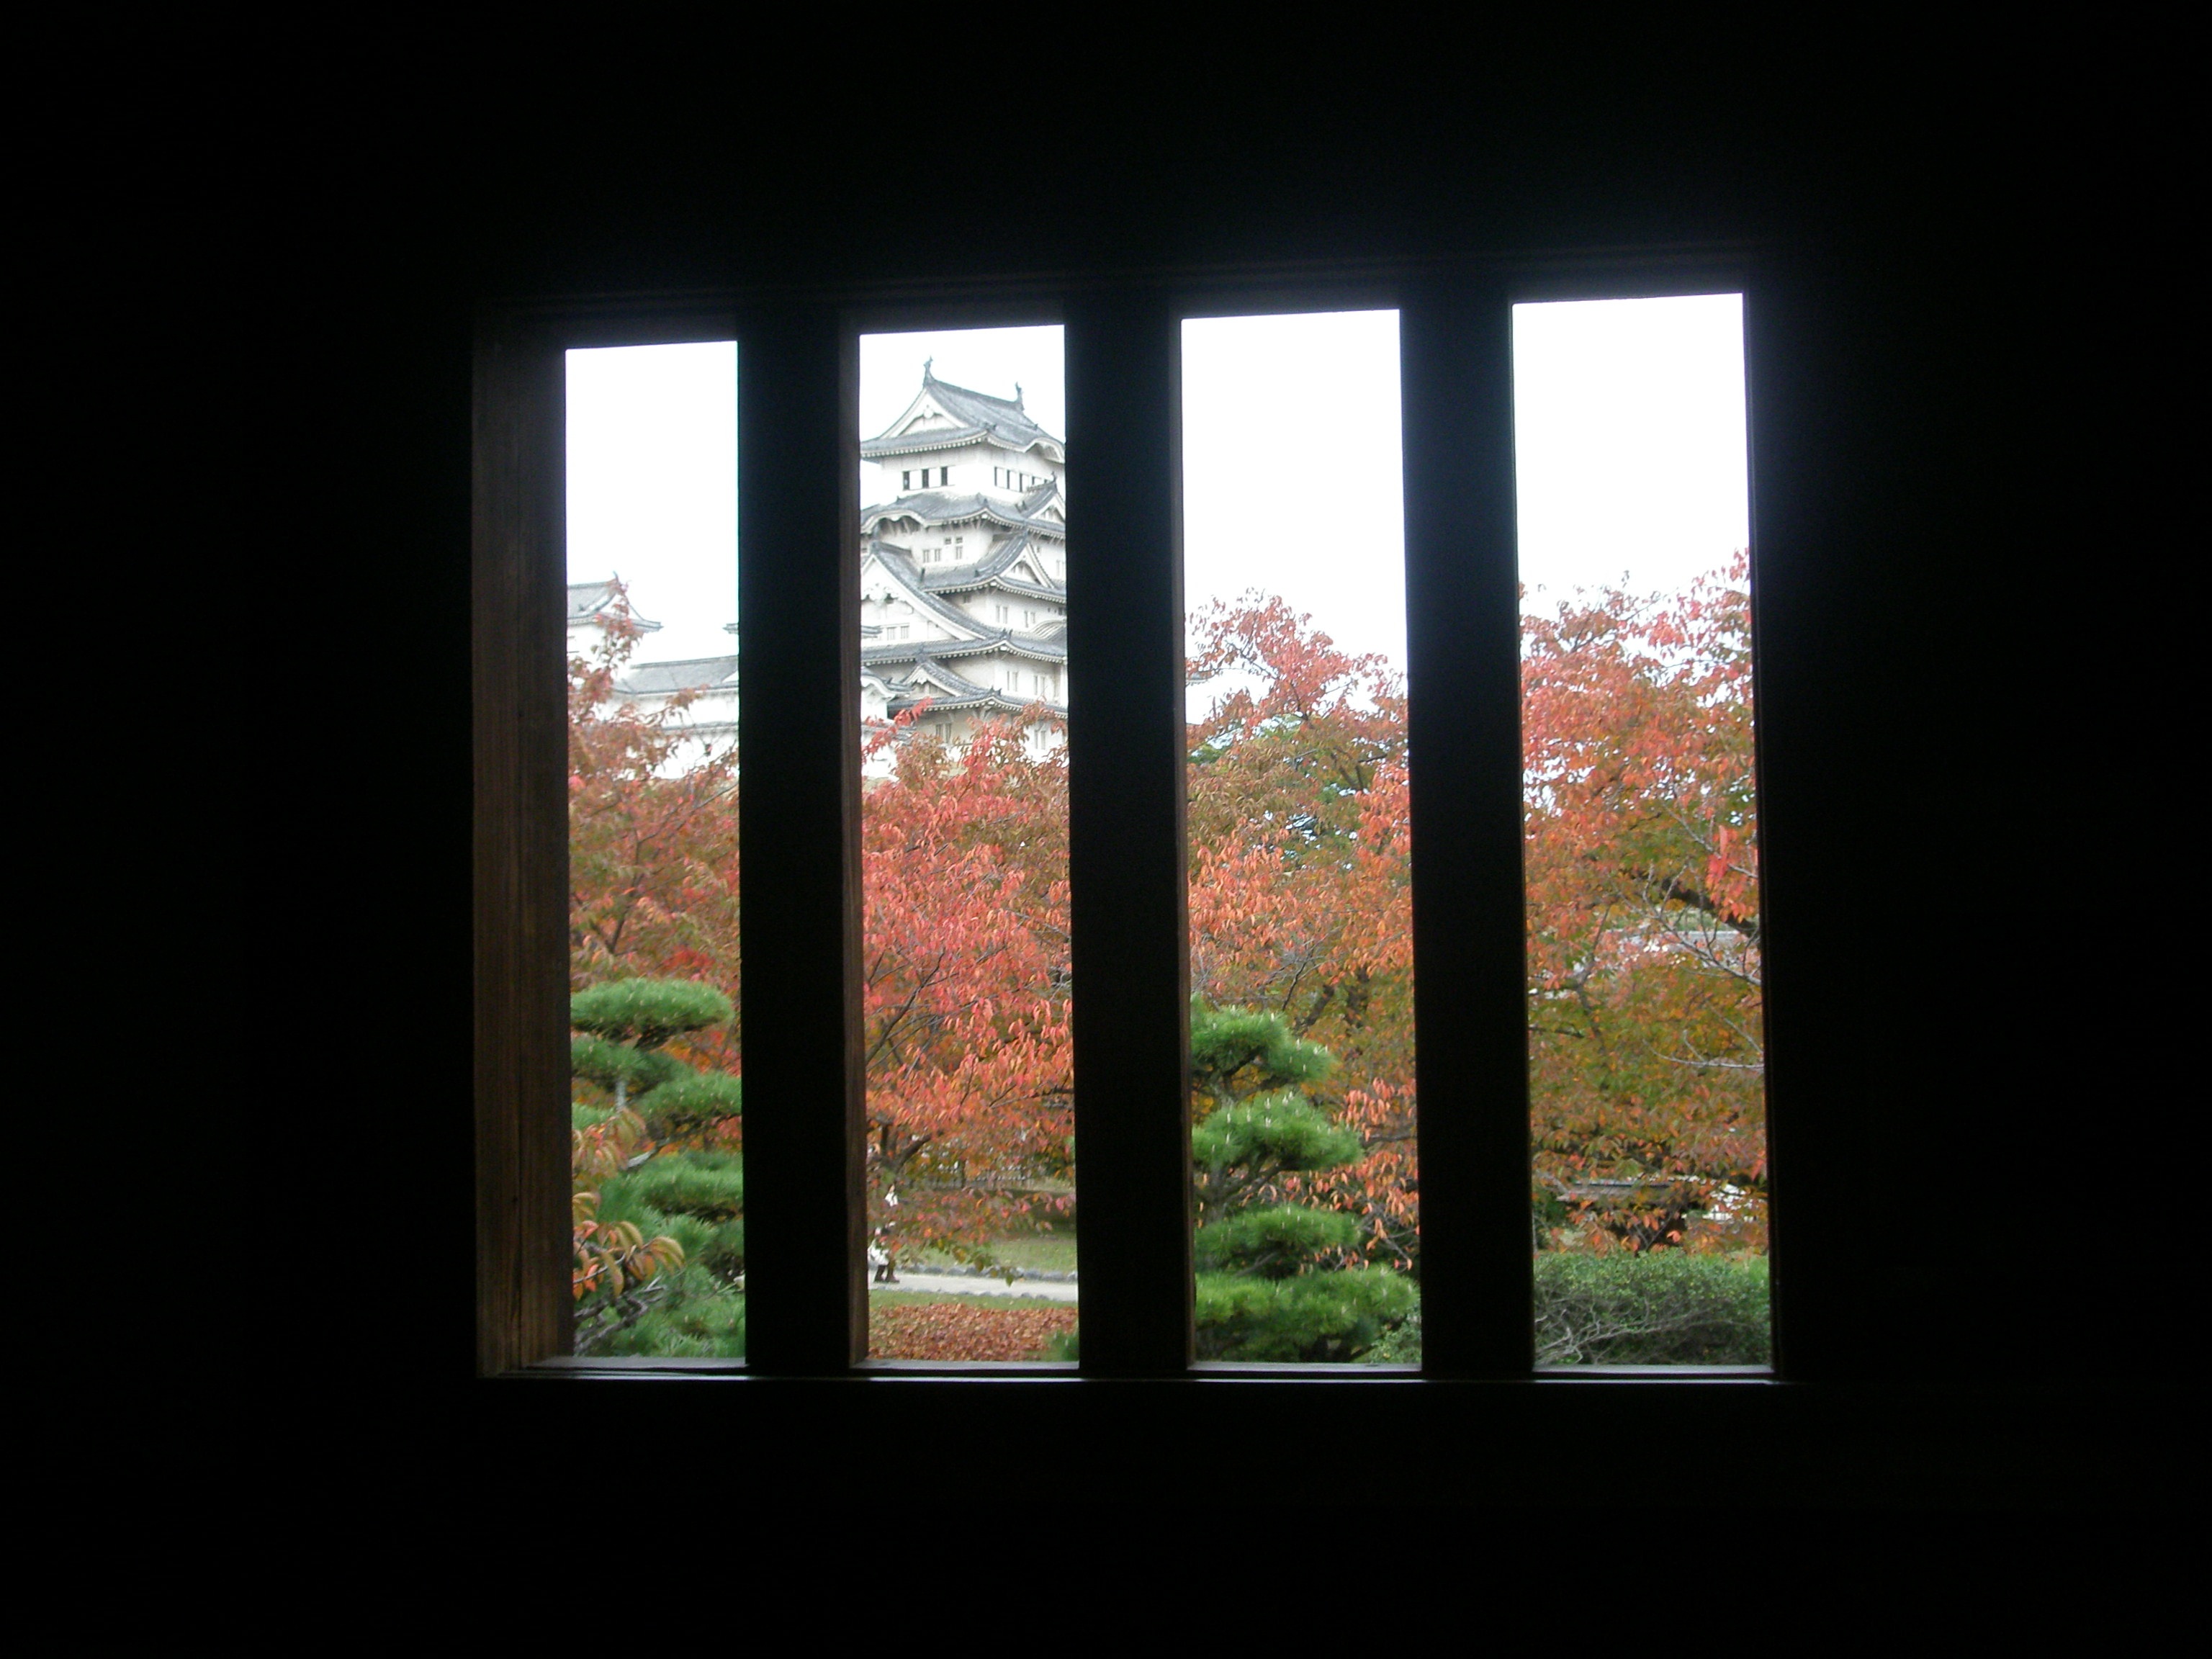
light, wood, house, sunlight, window, glass, wall, castle, japan, lighting, interior design, symmetry, himeji, modern art, window covering